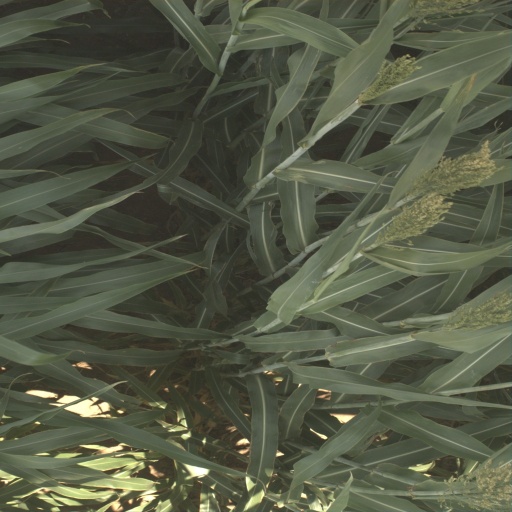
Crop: sorghum